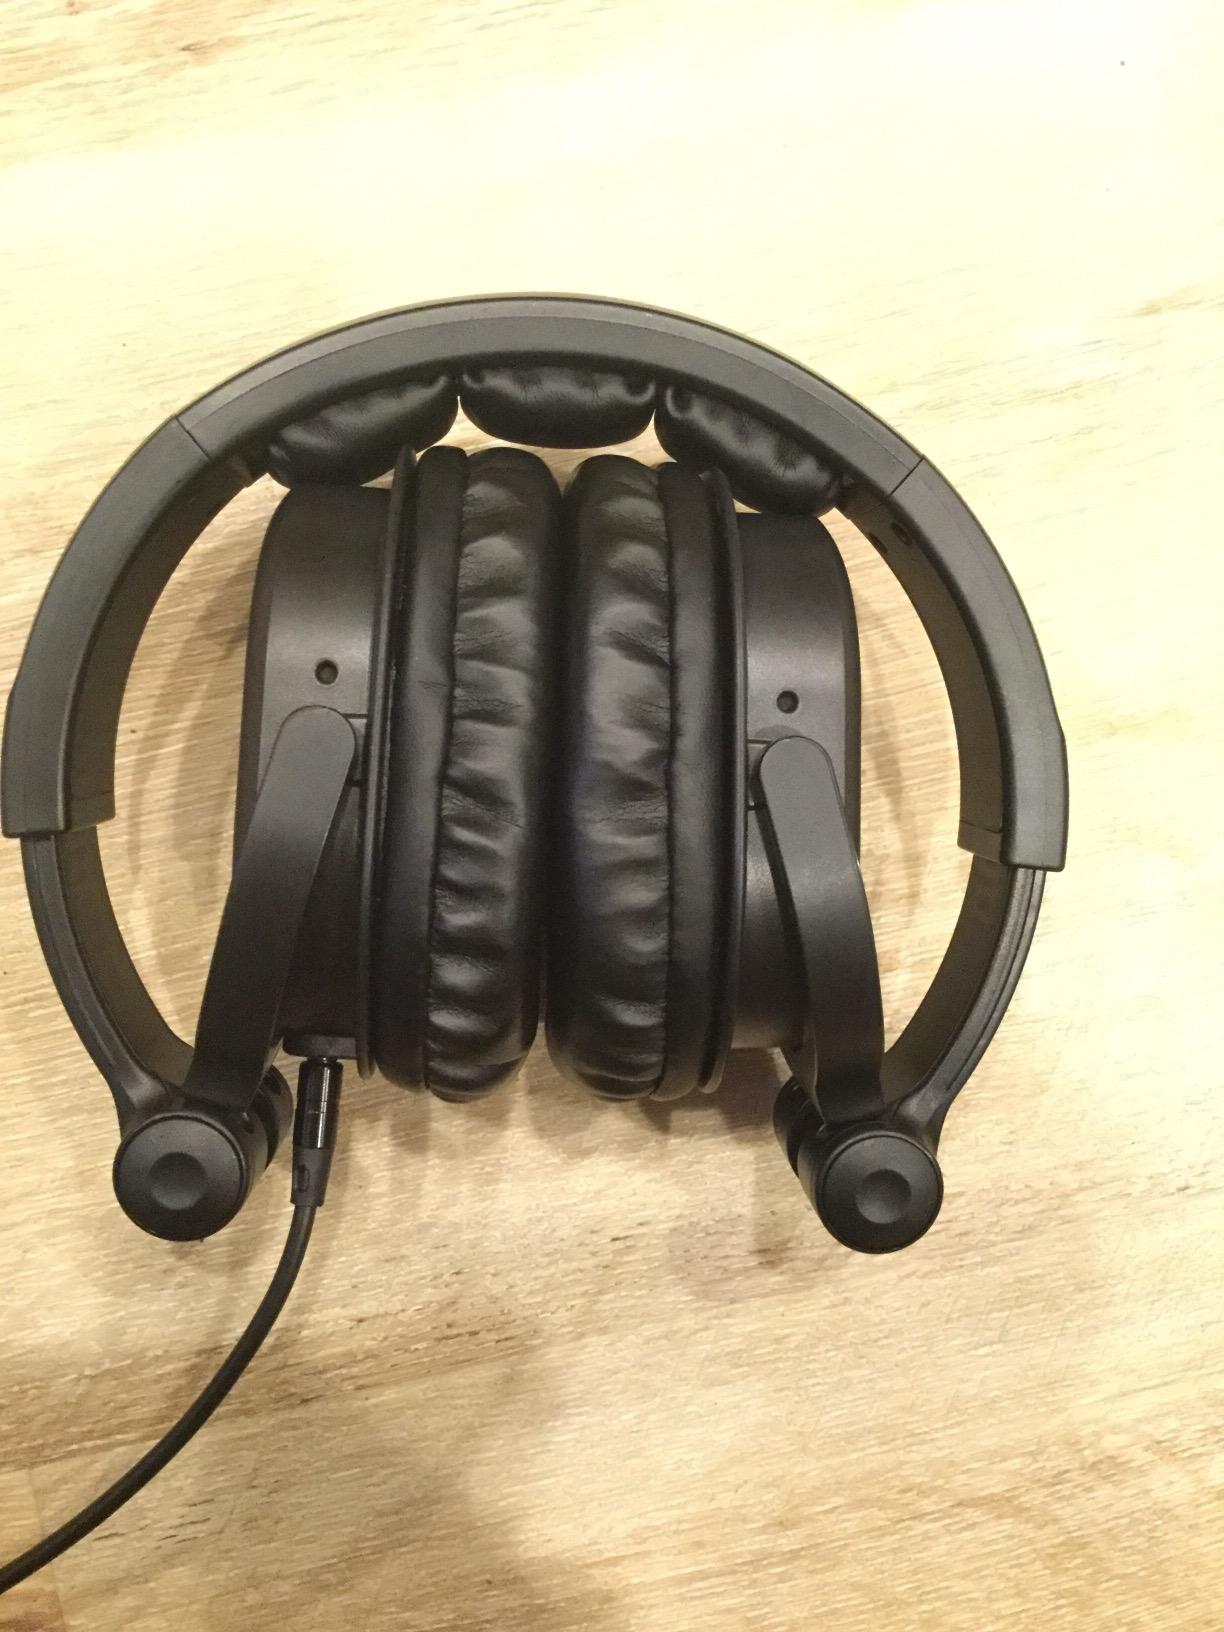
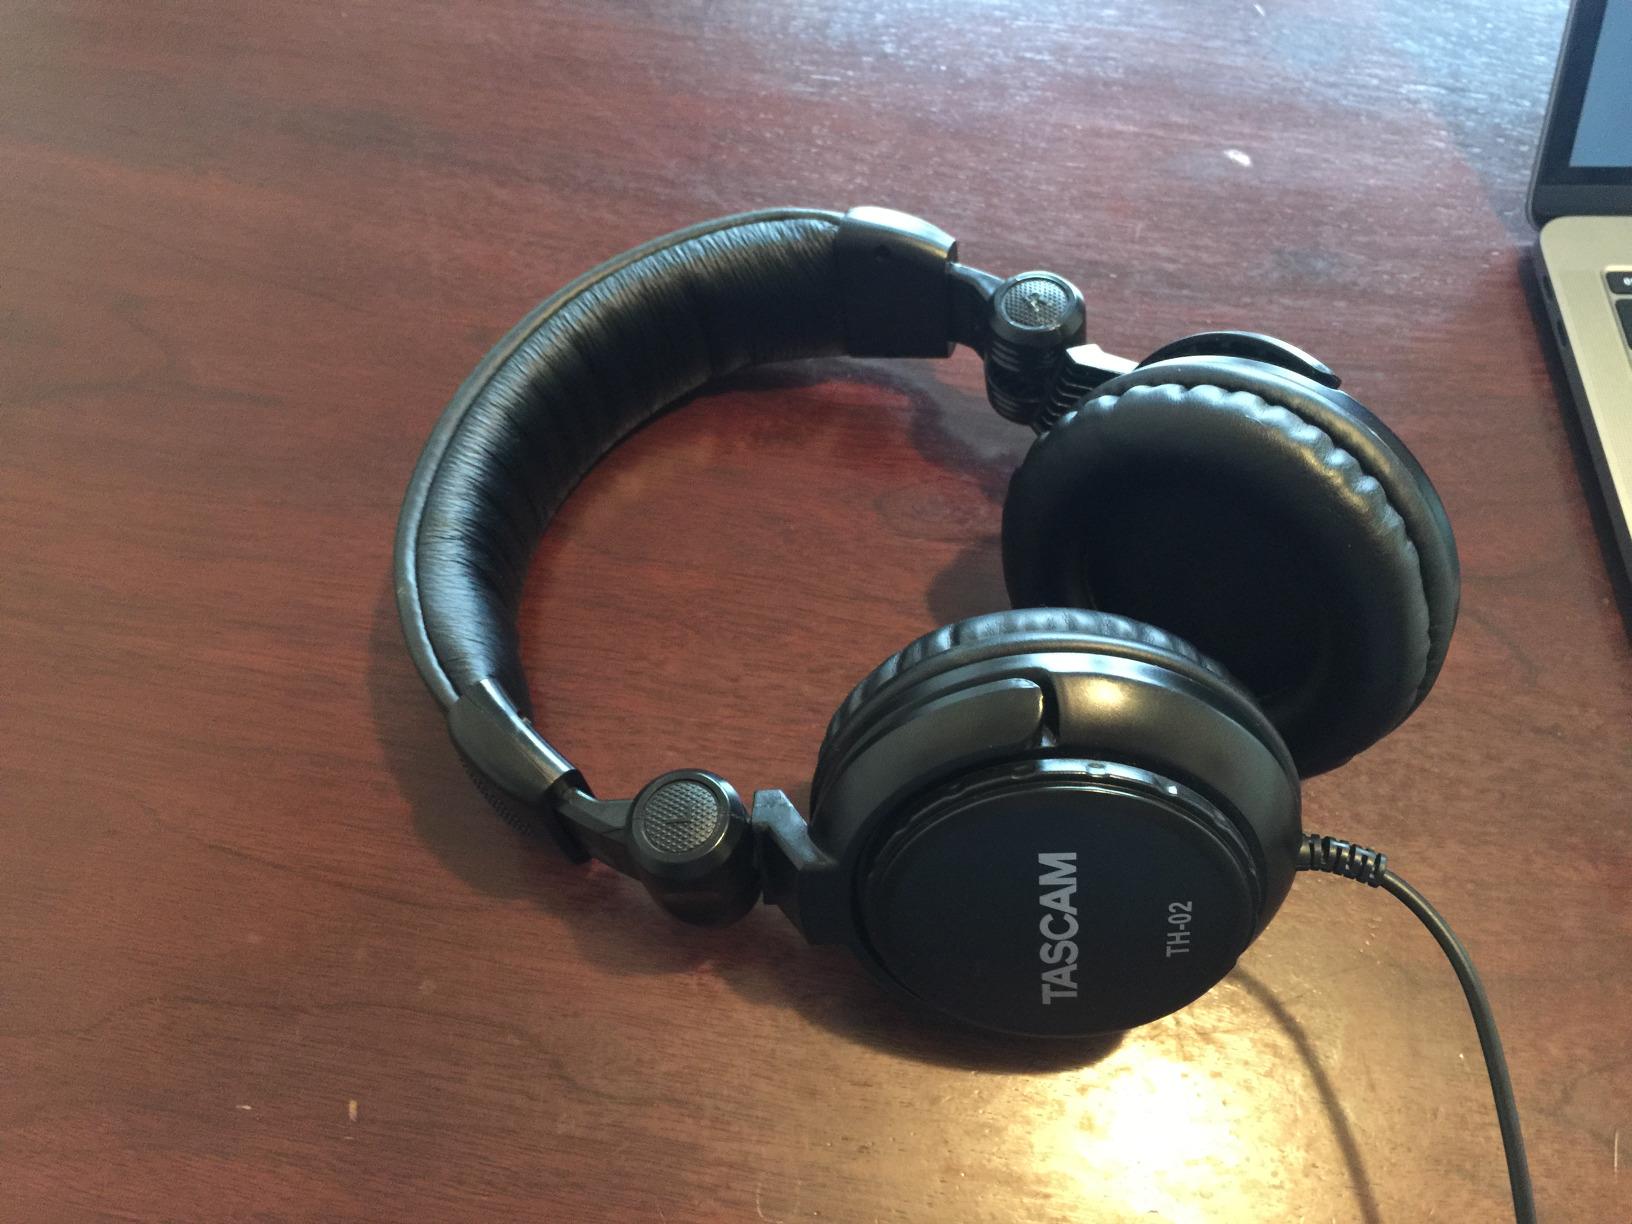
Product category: headphones
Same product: no